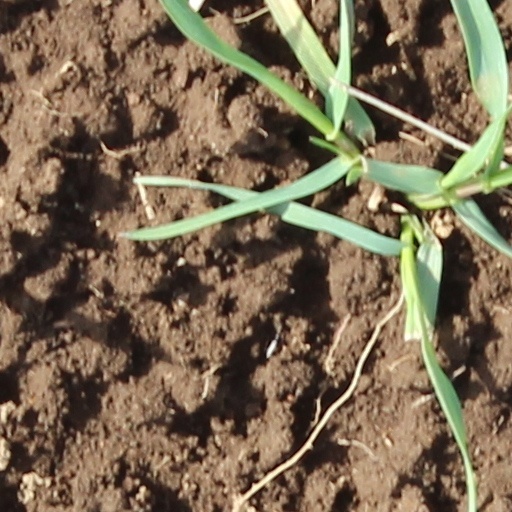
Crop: wheat